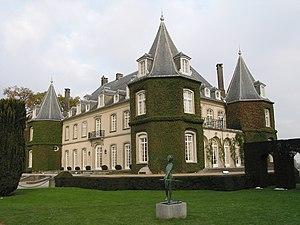
La Hulpe (Belgique), côtés ouest et sud du château Solvay (1842).